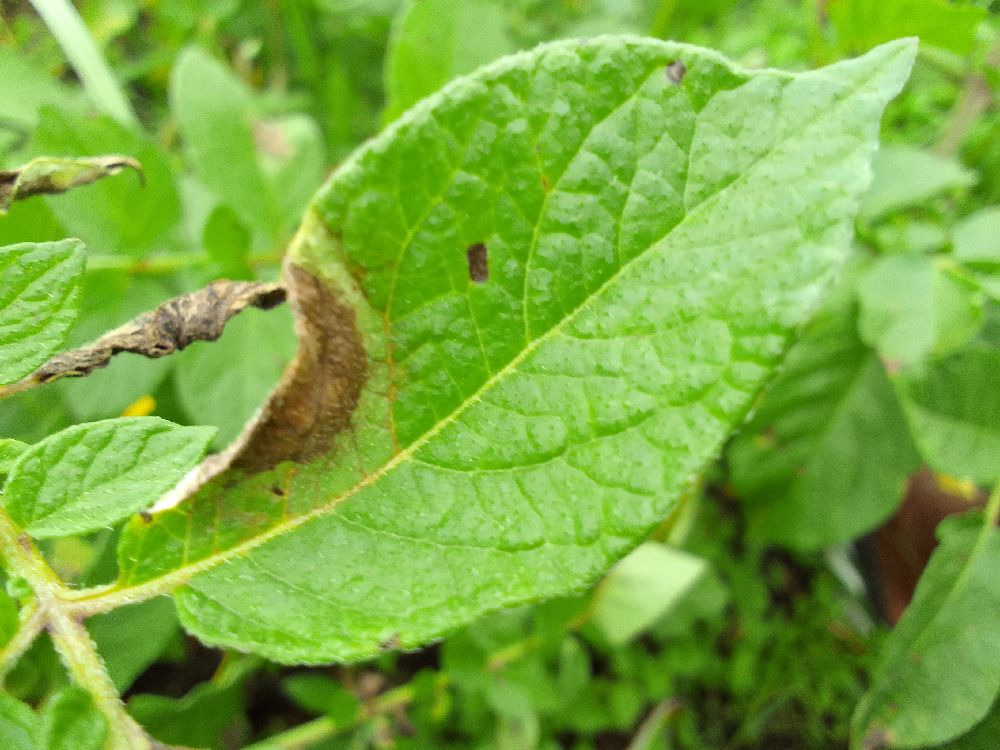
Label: Late blight